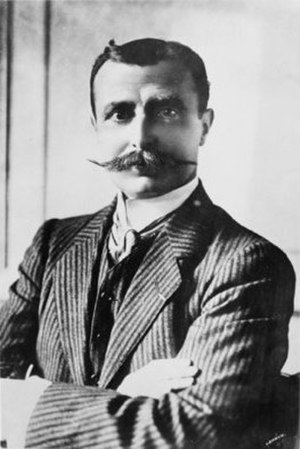
Louis Blériot
Louis Blériot var en fransk pilot, der den 25. juli 1909 som den første krydsede den Engelske Kanal i et fly tungere end luften. Avisen Daily Mail havde udsat en pris på 1.000 pund. Turen blev gennemført på 37 minutter i en Blériot XI, et monoplan med en motor på 28 HK.